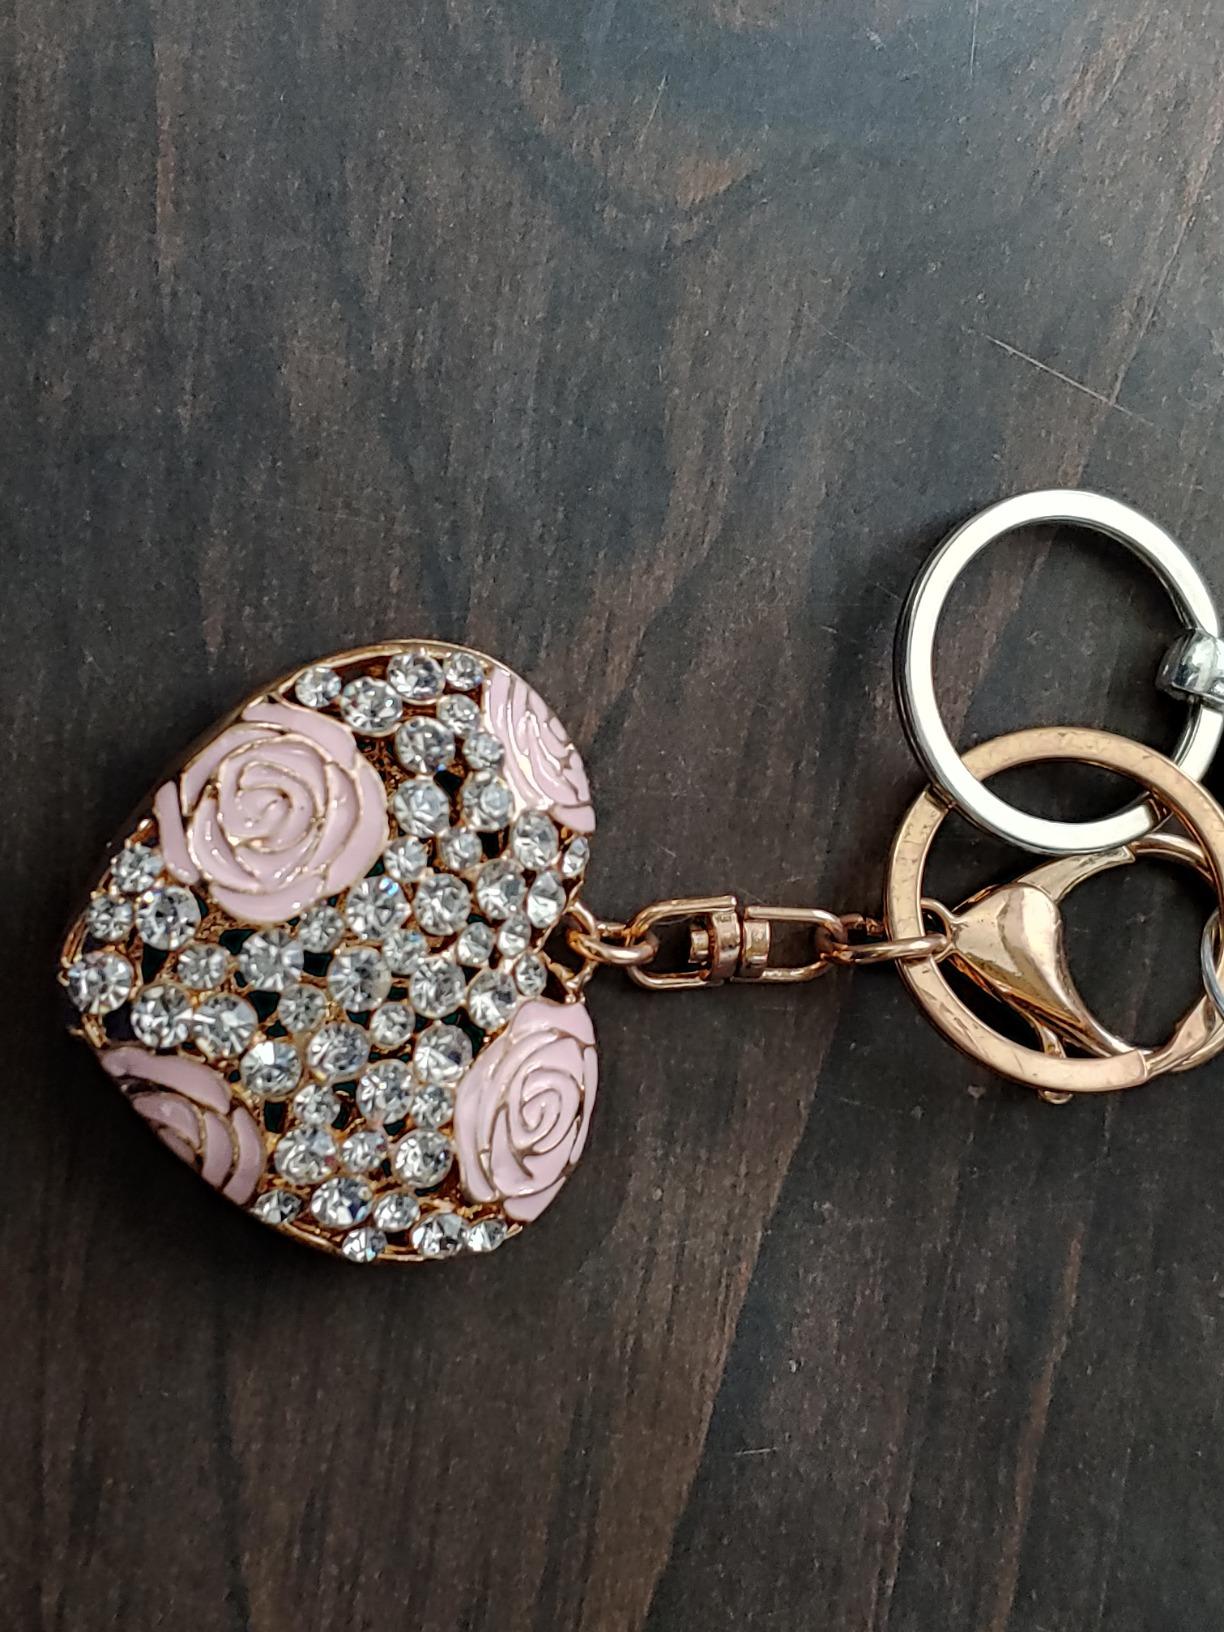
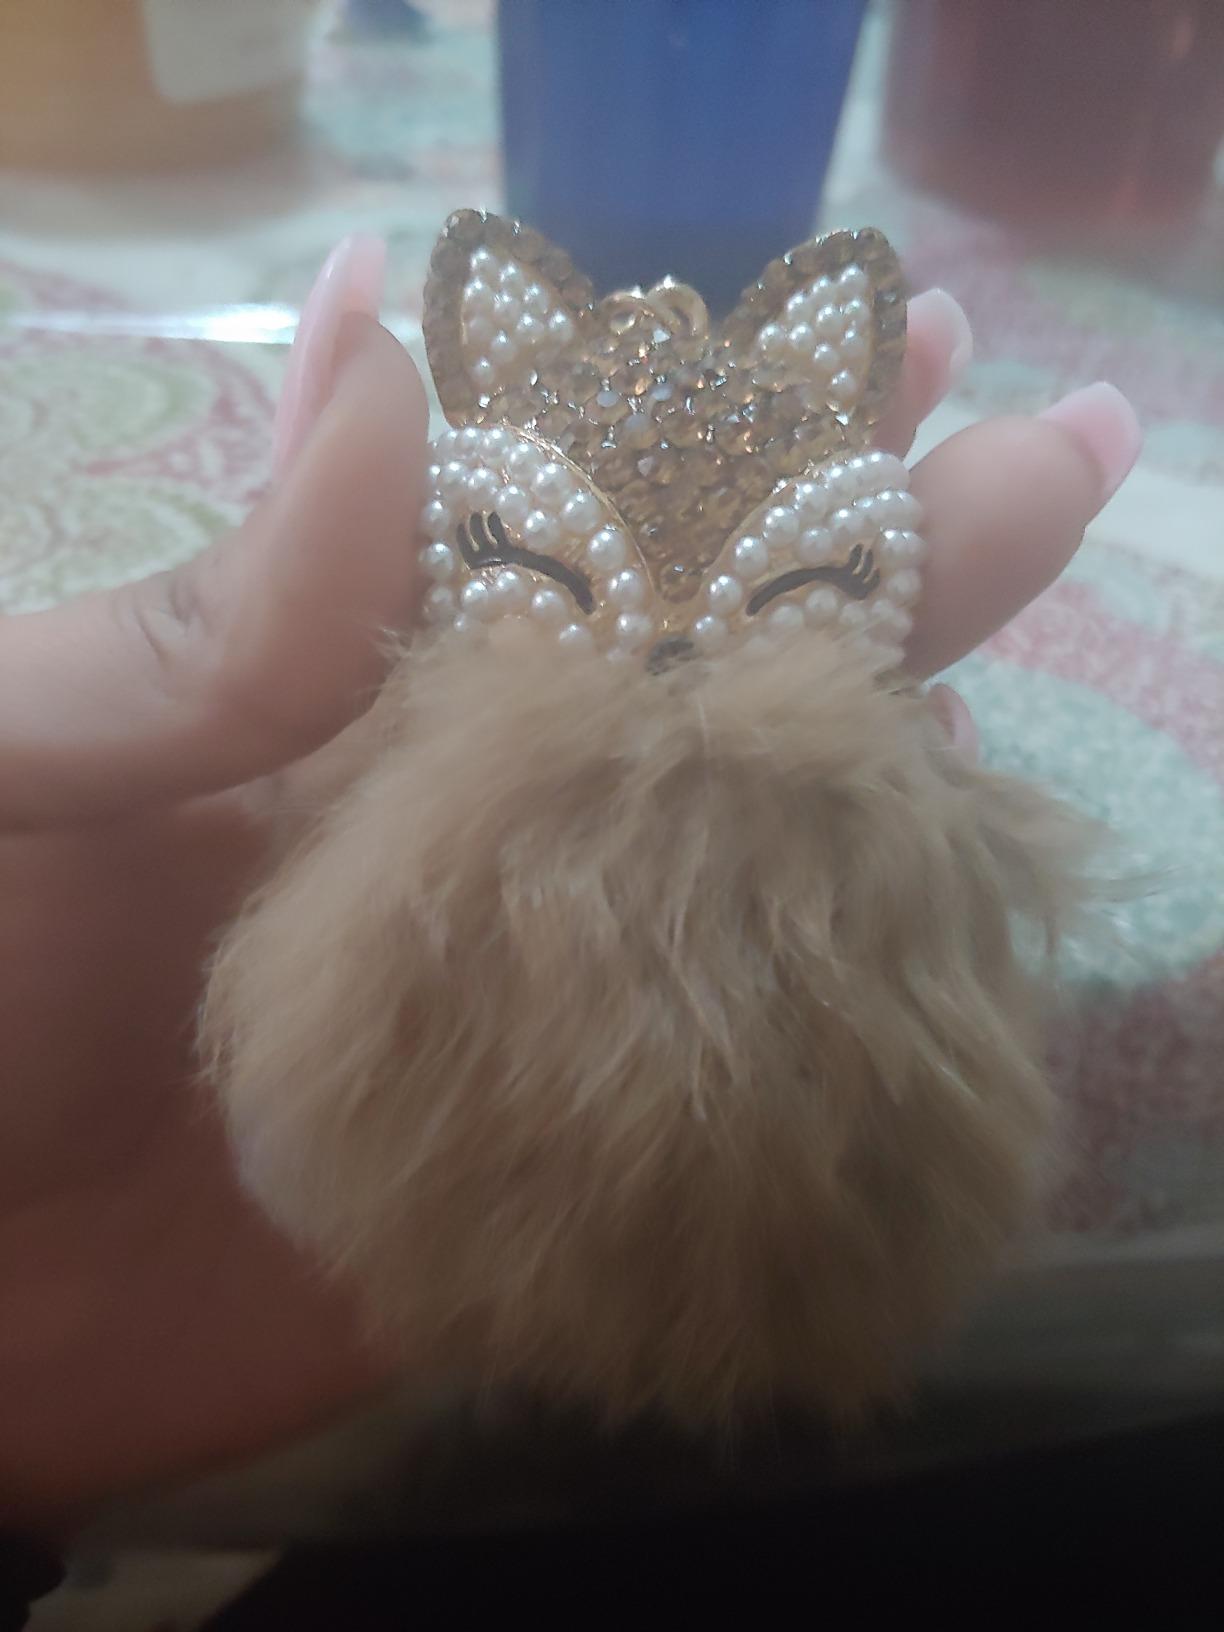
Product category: accessories_keychain
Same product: no